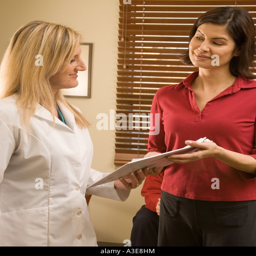
female patient being interviewed by nurse prior to a physical exam